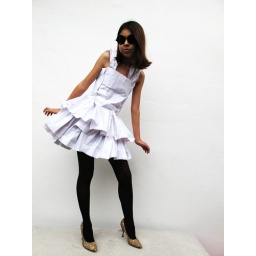
Elu the Walrus in a paper dress made from my 4th grade math notebook